Isa Saharkhiz

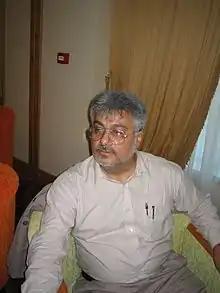

Isa Saharkhiz ( "‘Isâ Saharkhyz"; born 30 January 1954), is an Iranian journalist, political figure, and former head of the press department at the Iranian Ministry of Culture and Education during former President Khatami's administration. He is also a member of the central council of the Association for the Defense of Press Freedom in Iran. He was arrested in July 2009 during the post-presidential-election crackdown and was serving a three-year sentence on charges of "insulting Iran's supreme leader" and "spreading propaganda against the regime." According to his son, Saharkhiz completed this three years prison in June 2012 and he is not released yet. Isa Saharkhiz was released on October 3, 2013 two months before the end of his sentence.